2003 Brazilian Grand Prix

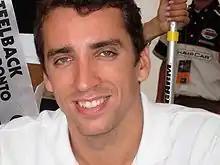
Justin Wilson "(pictured in 2007)" was deemed fit to compete in Brazil after his arms were temporarily paralysed by a loose HANS device at the preceding Malaysian Grand Prix.

Two weeks before the Grand Prix, the FIA announced drivers would no longer be granted dispensation to compete in Formula One races without wearing a HANS device. It stated any competitor who could not wear a HANS device for medical reasons would be barred from driving in future events. This stance was ratified at a meeting of the FIA World Motor Sport Council in Paris on 2 April. Minardi driver Justin Wilson was passed fit by the FIA medical delegate Sid Watkins to take part in the event. At the previous race, Wilson suffered from pain in his shoulders which was caused by a loose HANS device and seat belt, causing him to move about freely in his car's cockpit and pinching a nerve that paralysed both his arms. Wilson visited the team's headquarters in Faenza, Italy to test a twin seat belt system installed in his car to prevent a similar occurrence. Barrichello, who had a minor hernia and received dispensation from the stewards not to wear a HANS device for medical reasons, was at risk of being dropped for the race in the event a solution to his discomfort was not found. He tested a new HANS device during free practice and reported no discomfort, leaving the services of the Ferrari reserve driver Felipe Massa unneeded.